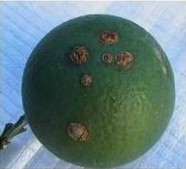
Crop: tomato
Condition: early_blight